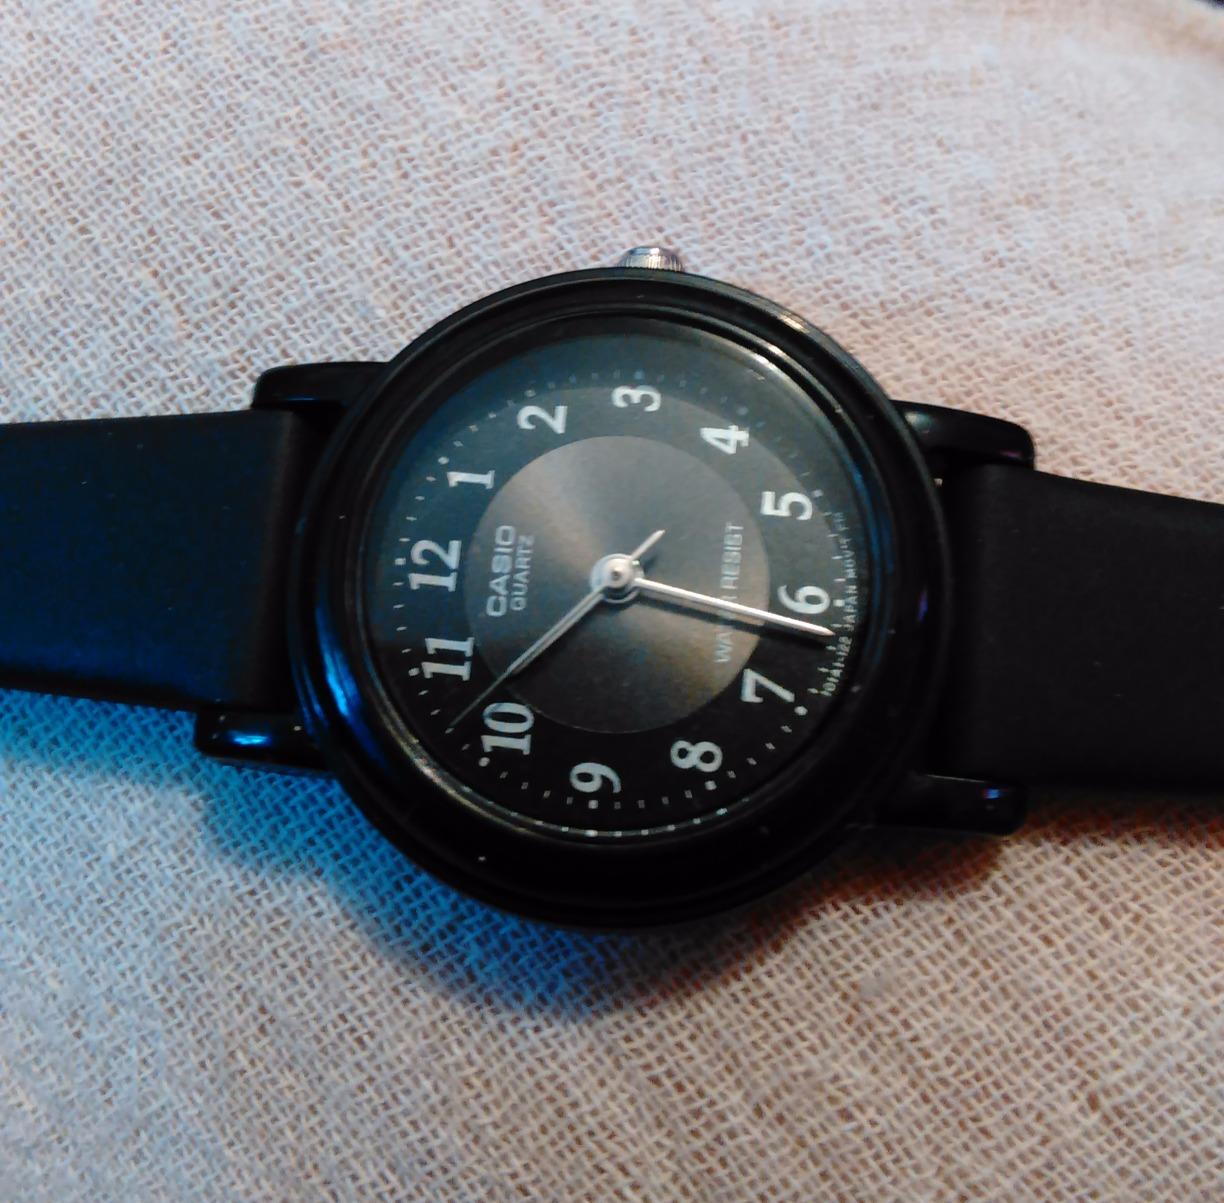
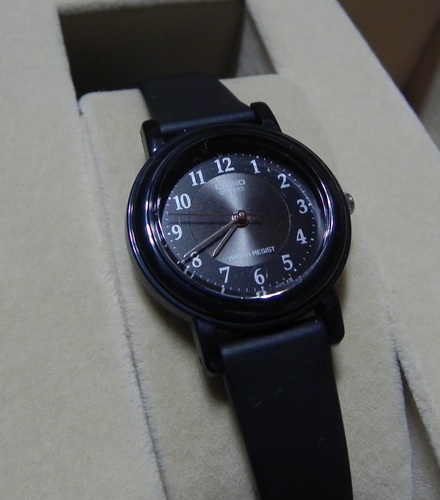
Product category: accessories_watch
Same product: yes